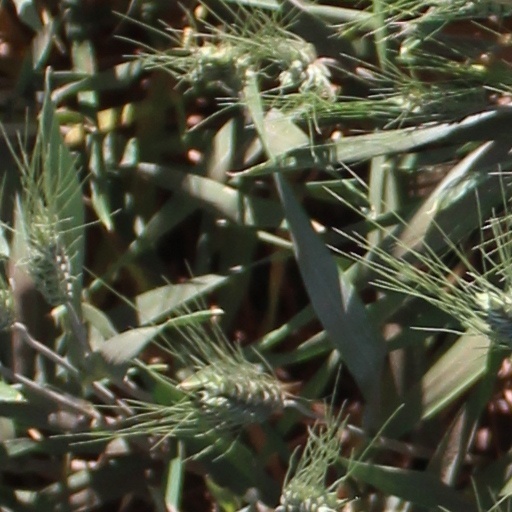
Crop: wheat